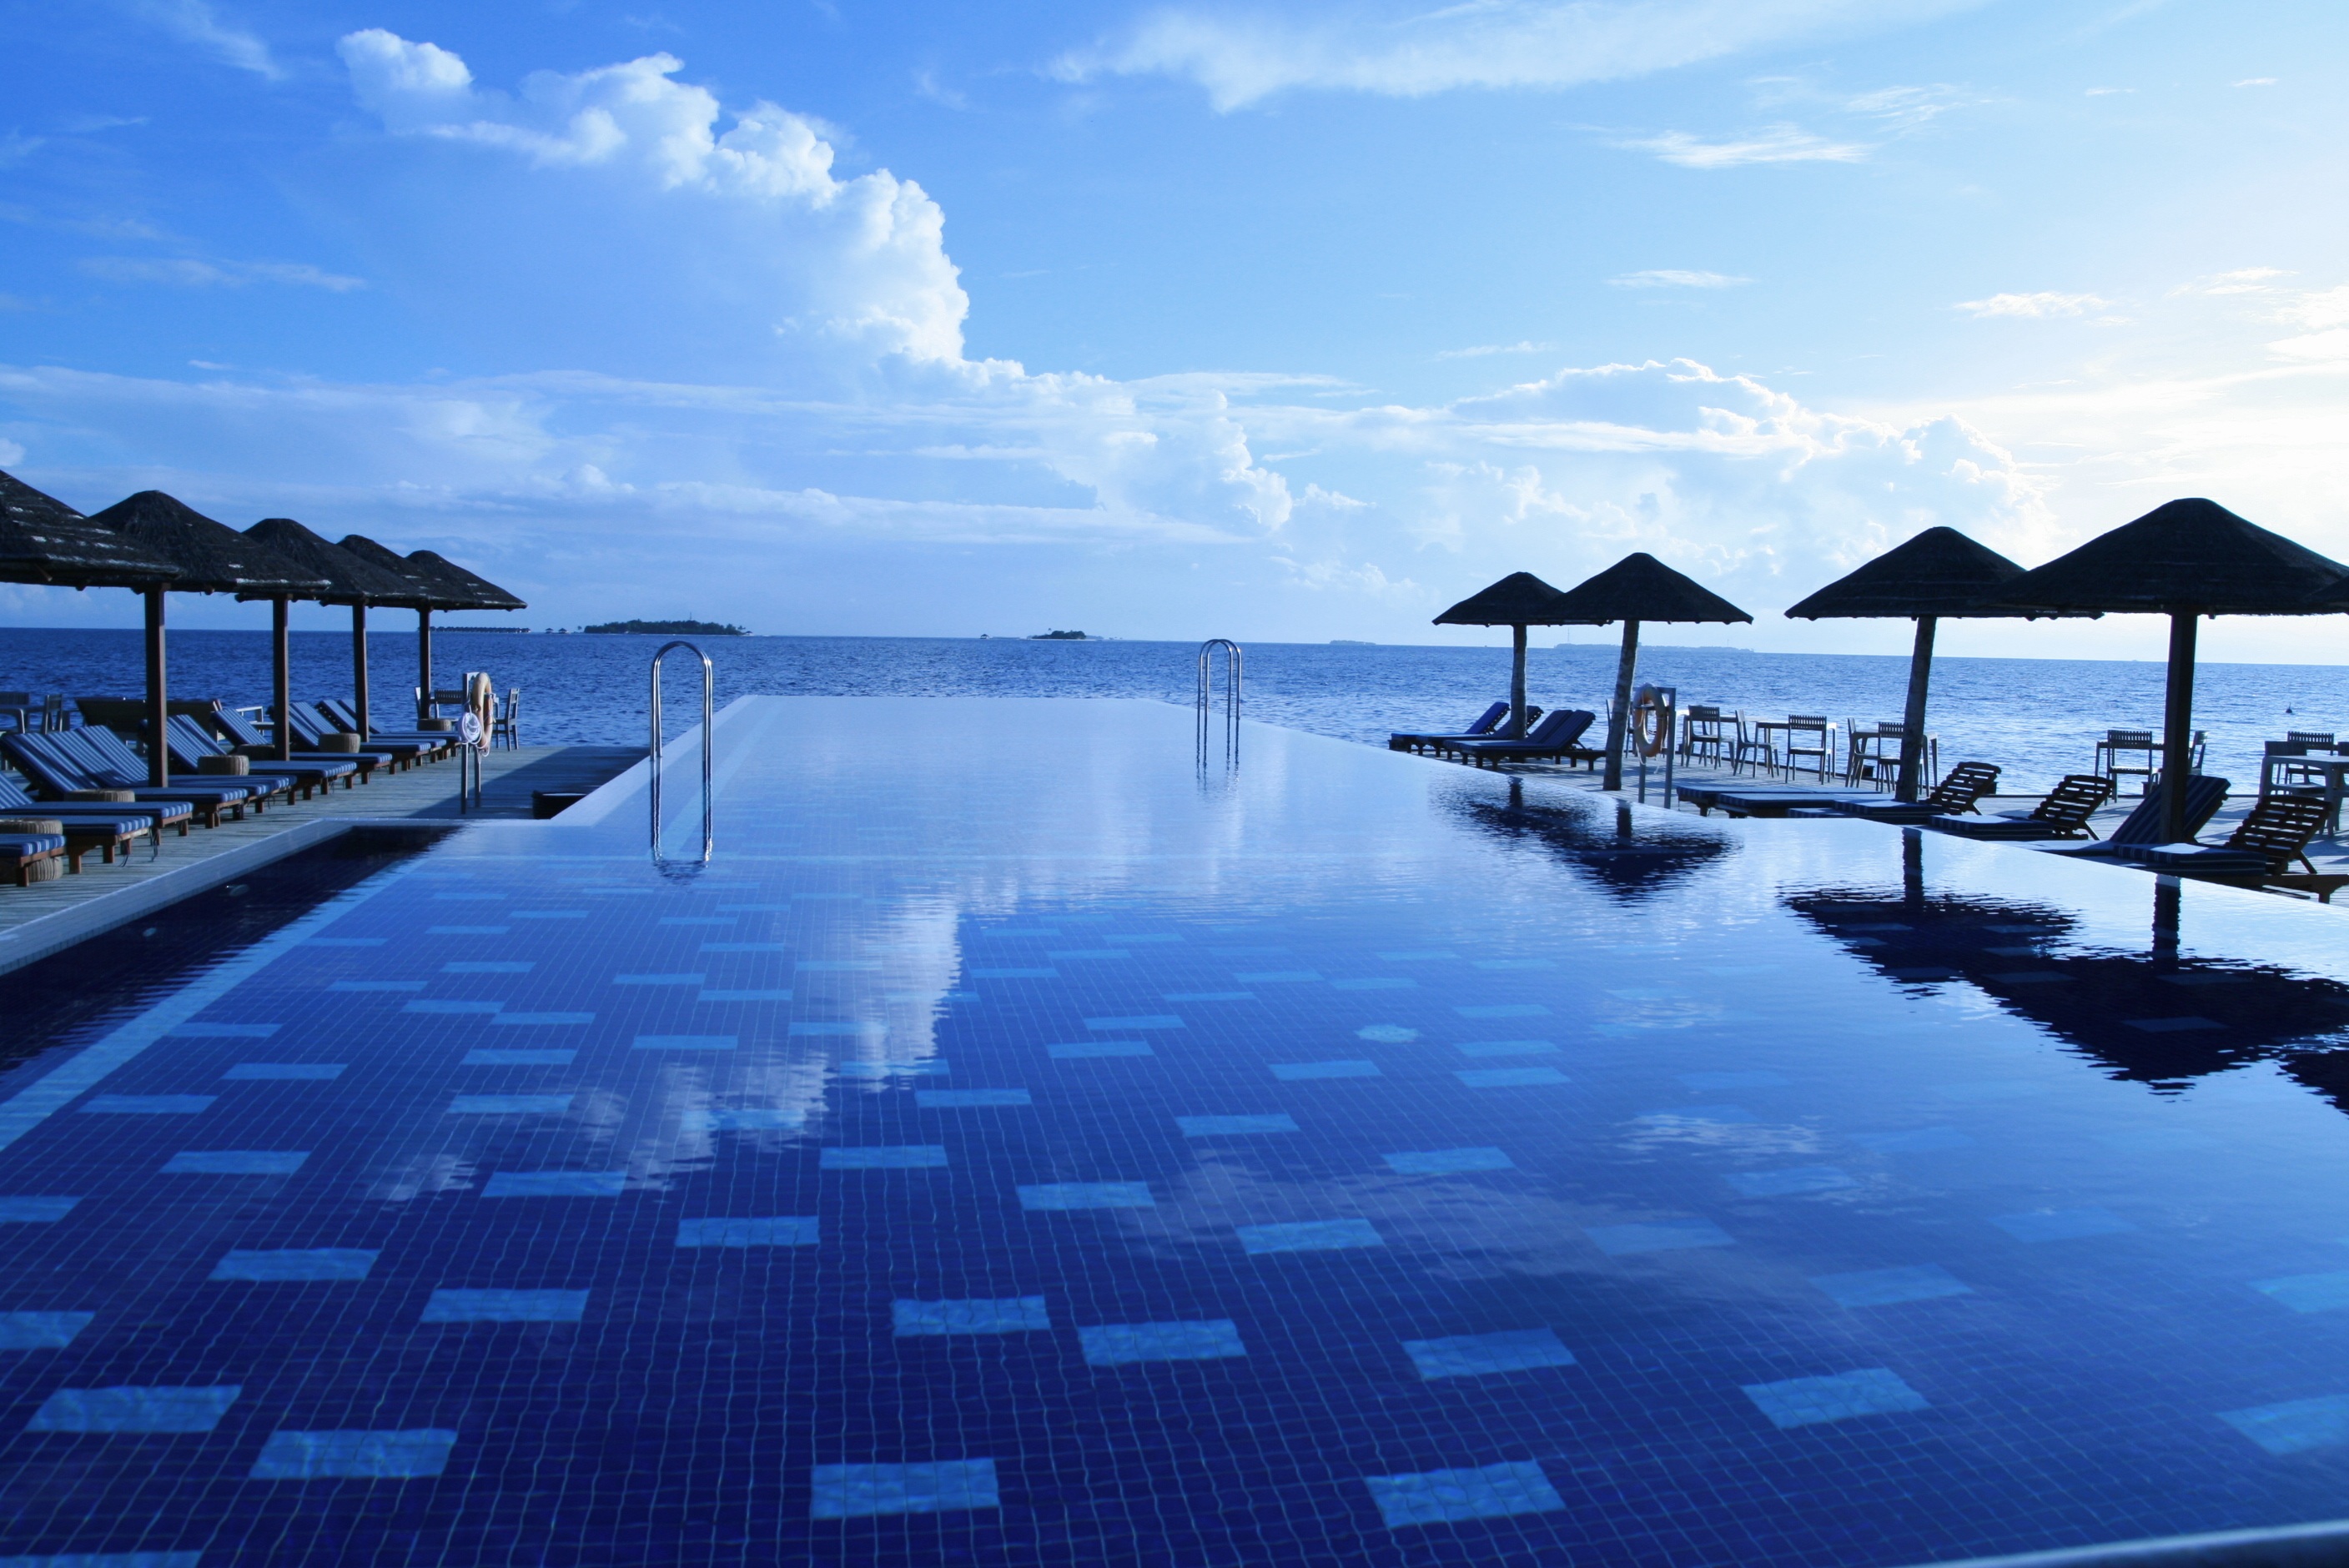
beach, sea, coast, ocean, horizon, dock, shore, pier, vacation, pool, dusk, reflection, relax, swimming pool, holiday, bay, marina, resort, maldives